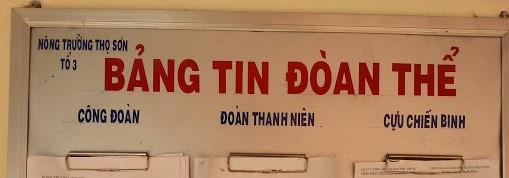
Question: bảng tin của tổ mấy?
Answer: tổ 3